Ohio Gang

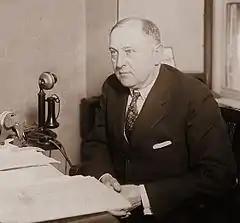
Attorney General Harry M. Daugherty, one of the leaders of the so-called Ohio Gang

Not every member of the Harding administration was a member of the so-called "Ohio Gang." Among the critics of the clique was Harding's straitlaced Secretary of Commerce, Herbert Hoover, who while generally appreciative of Harding viewed the motivations and behavior of the Ohio Gang with thinly concealed disgust.